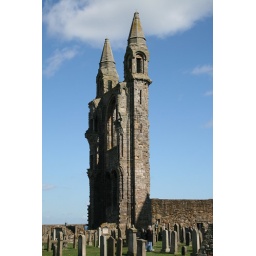
Main window and wall and towers in the grounds of the cathedral